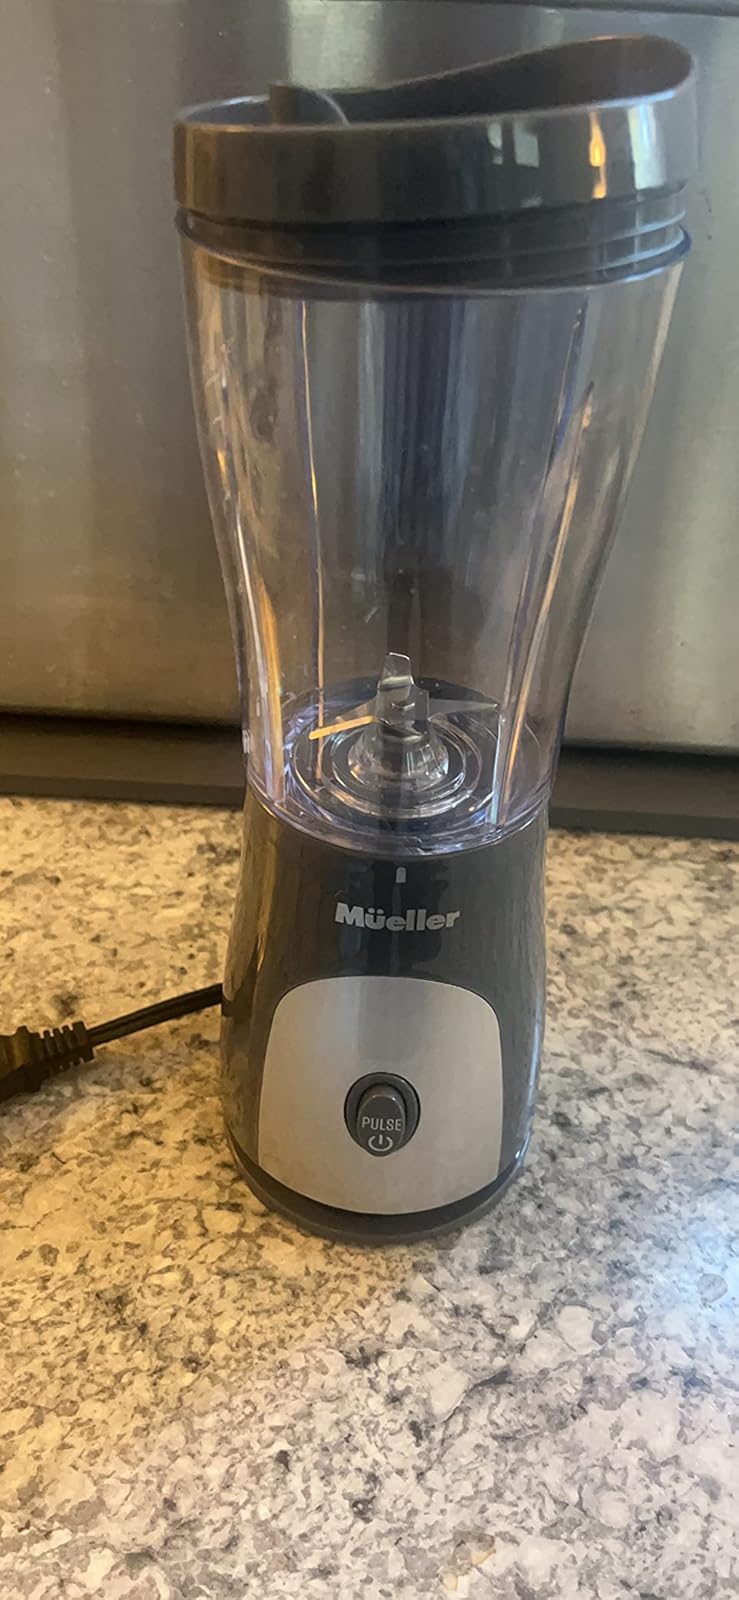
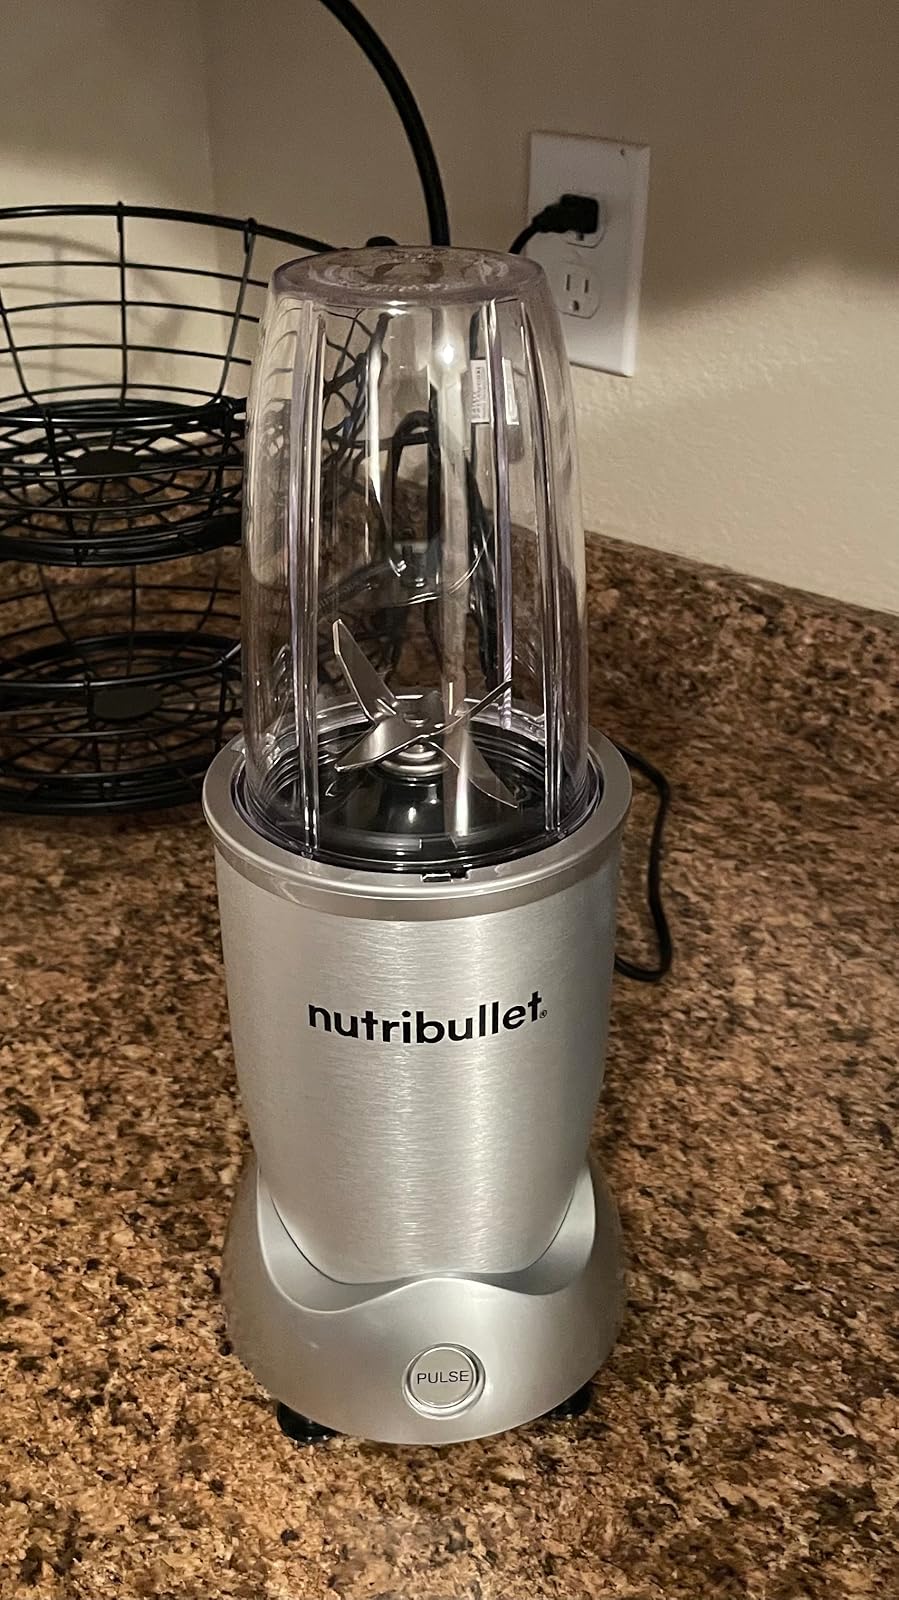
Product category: items_blender
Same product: no